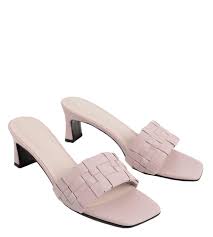
Label: Brogue